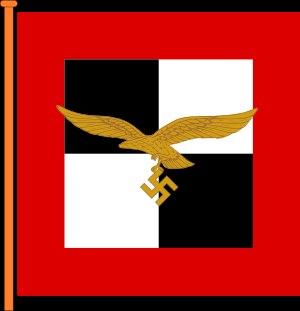
La Luftflotte 10 a été l'une des principales divisions de la Luftwaffe allemande durant la Seconde Guerre mondiale.
La Luftflotte 5 a été l'une des principales divisions de la Luftwaffe allemande durant la Seconde Guerre mondiale.
La Luftflotte 2 a été l'une des grandes unités de la Luftwaffe allemande durant la Seconde Guerre mondiale.